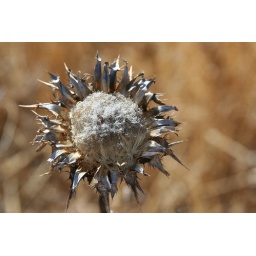
dry flower standing tall in a field